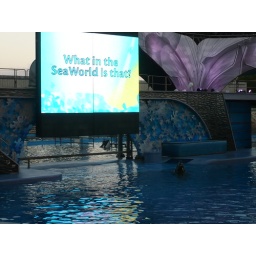
Orca calf watching the screen (he's down on the right side of the screen in the water (obviously)